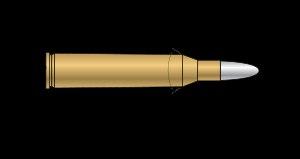
Le .220 Swift est une cartouche de chasse de petit calibre possédant une grande vitesse à la bouche. Selon Le Chasseur français, il convient au petit gibier à grande distance et dans certains cas le chevreuil. Il est fabriqué industriellement en Suède et aux États-Unis.